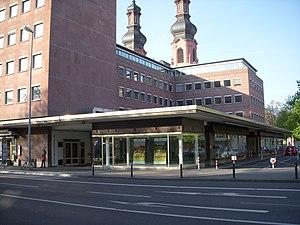
Maison de Bourgogne, Mayence, Allemagne